Scrubs (clothing)

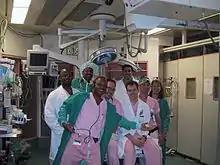
American hospital workers at R Adams Cowley Shock Trauma Center at University of Maryland Medical Center in Baltimore, Maryland wearing scrubs in 2001

In many operating rooms, it is forbidden to wear any exposed clothing, such as a t-shirt, beneath scrubs. As scrubs are designed to promote a clean environment, the wearing of outside clothing is thought to introduce unwanted pathogens. Nearly all patient care personnel at hospitals in the United States wear some form of scrubs while on duty, as do some staffers in doctor, dental, and veterinary offices.